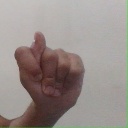
अक्षर: ट